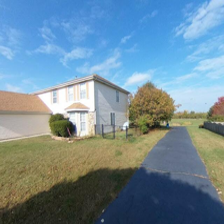
Label: streetView